Morlanne

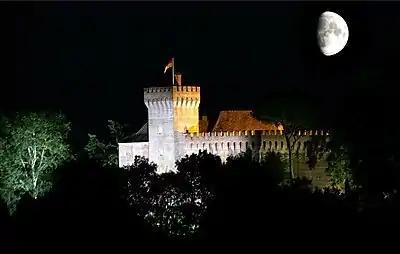
The Château de Morlanne

Morlanne is a commune in the Pyrénées-Atlantiques department in south-western France. Residents are referred to as the "Morlannais".